Panhard Dyna X

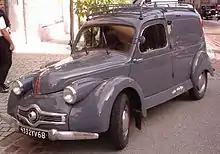
A fourgonette / light van Dyna X was also offered

The Panhard Dyna X was a lightweight berline produced by the French manufacturer Panhard from 1948 to 1954. It was designed by the engineer Jean Albert Grégoire and first exhibited as the AFG "(Aluminium Français Grégoire)" Dyna at the Paris Motor Show in October 1946.